Riders in the Sky (film)

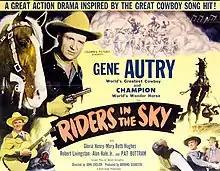
Theatrical release poster

Riders in the Sky is a 1949 American Western film directed by John English and starring and co-produced by Gene Autry; featuring Gloria Henry, and Pat Buttram. Based on the song by Stan Jones.